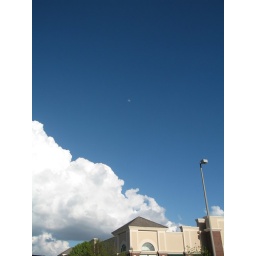
Moon seen in the sky past storm clouds while walking through the parking lot of Lincoln's Southpointe Shopping Center.